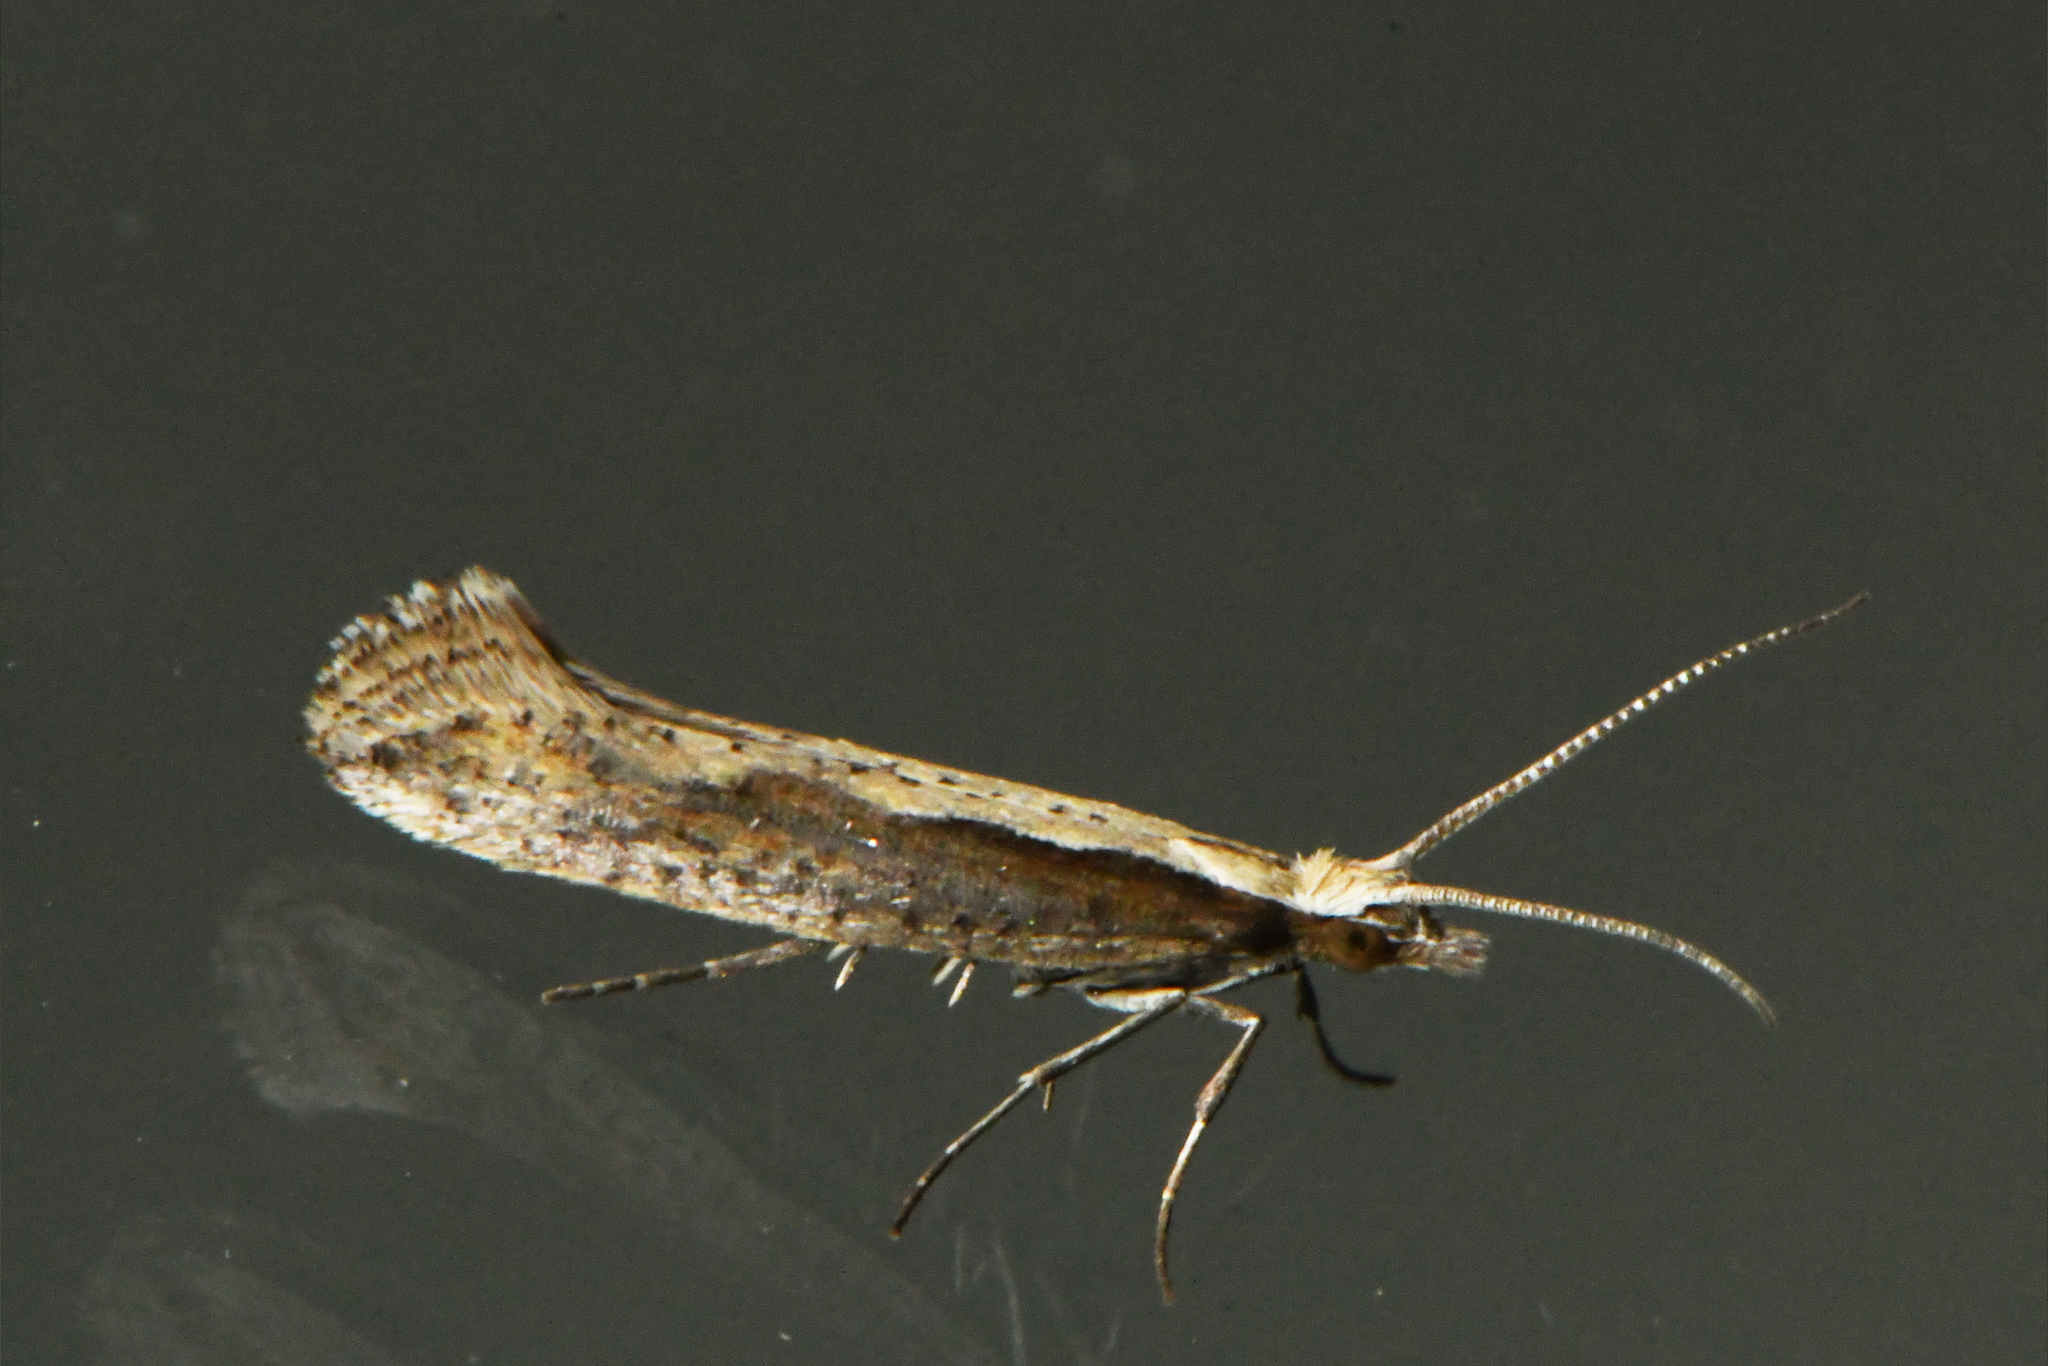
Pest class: diamondback_moth